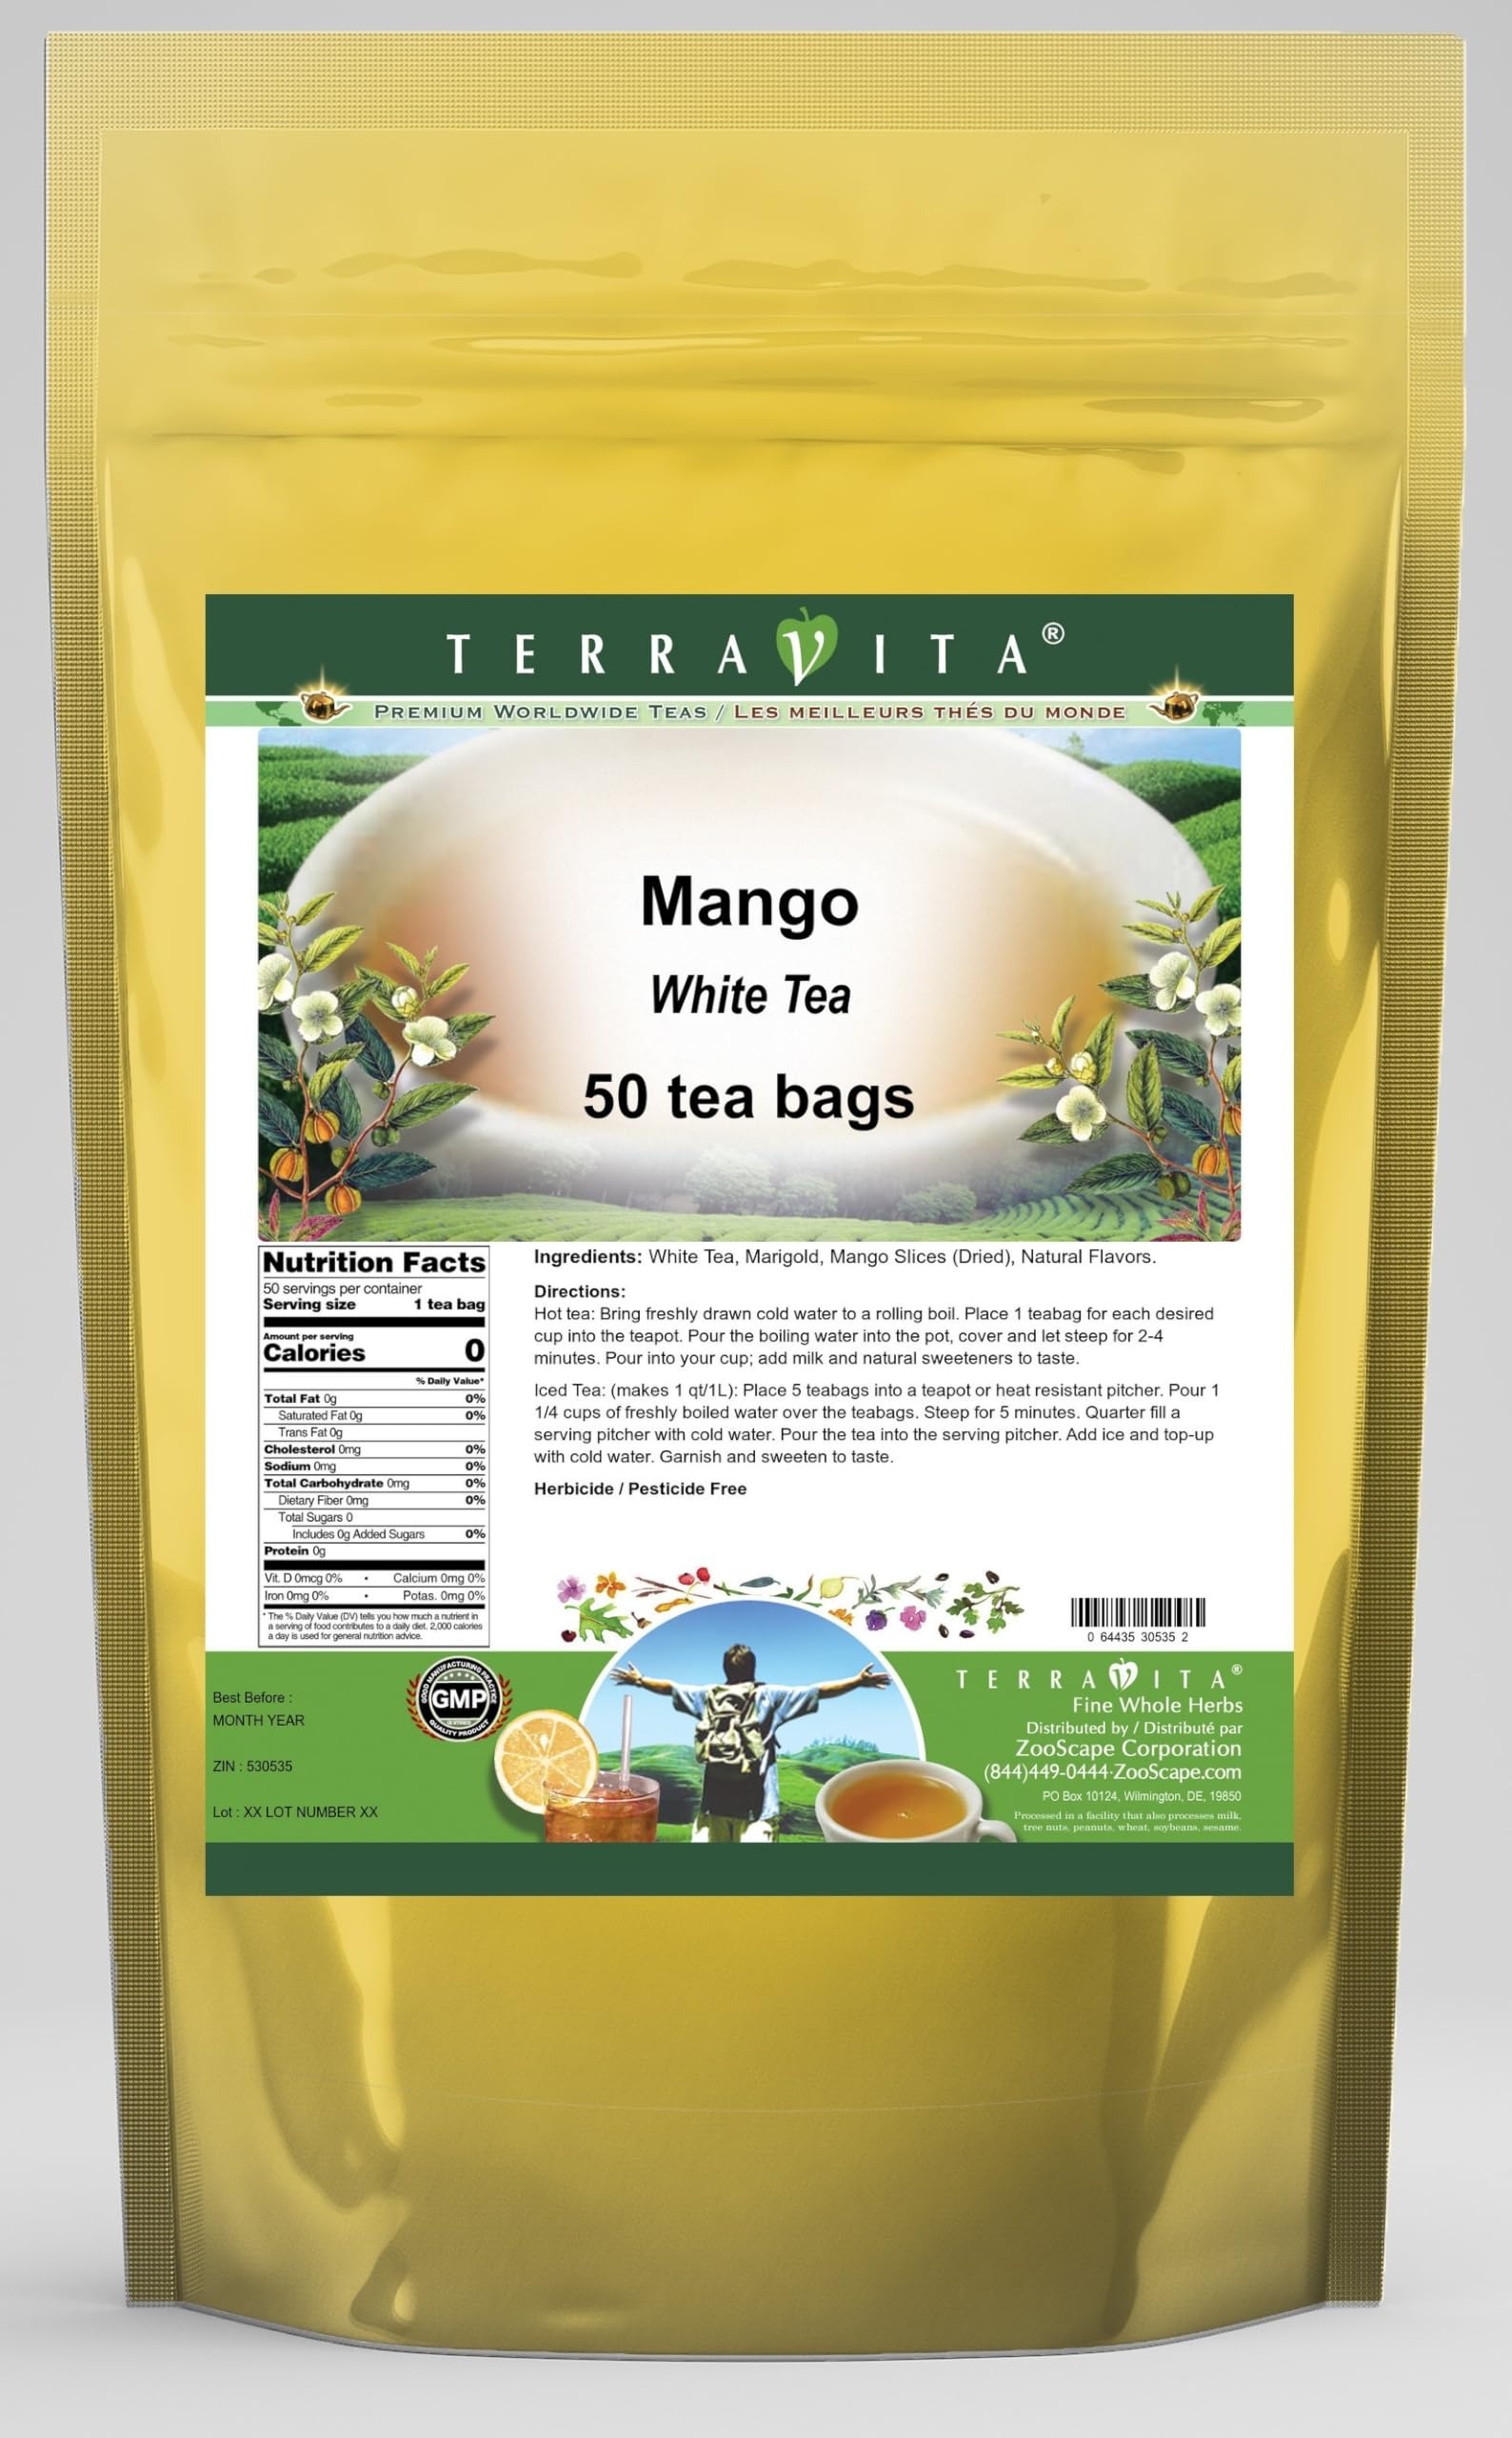
Item Name: Mango White Tea (50 tea bags, ZIN: 530535) - 2 Pack
Bullet Point 1: Our Mango White Tea is a mouth-watering flavored White tea with Marigold and Mango Slices (Dried) that you can enjoy all year round! - Ingredients: White tea, Marigold, Mango Slices (Dried) and natural mango flavor.
Bullet Point 2: No fillers.
Bullet Point 3: Manufacturer: TerraVita
Bullet Point 4: Size: 50 tea bags
Bullet Point 5: White Tea Bags - Packed in a convenient upright pouch!
Product Description: Our Mango White Tea is a mouth-watering flavored White tea with Marigold and Mango Slices (Dried) that you can enjoy all year round! - Ingredients: White tea, Marigold, Mango Slices (Dried) and natural mango flavor. - Hot tea brewing method: Bring freshly drawn cold water to a rolling boil. Place 1 teabag for each desired cup into the teapot. Pour the boiling water into the pot, cover and let steep for 2-4 minutes. Pour into your cup; add milk and natural sweeteners to taste. - Iced tea brewing method: (to make 1 liter/quart): Place 5 teabags into a teapot or heat resistant pitcher. Pour 1 1/4 cups of freshly boiled water over the teabags. Steep for 5 minutes. Quarter fill a serving pitcher with cold water. Pour the tea into the serving pitcher. Add ice and top-up with cold water. Garnish and sweeten to taste. - TerraVita is an exclusive line of premium-quality, natural source products that use only the finest, purest and most potent ingredients found around the world. TerraVita is hallmarked by the highest possible standards of purity, potency, stability and freshness. All of our products are prepared with the highest elements of quality control, from raw materials through the entire manufacturing process, up to and including the moment that the bottles or bags are sealed for freshness and shipped out to you. Our highest possible standards are certified by independent laboratories and backed by our personal guarantee. - TerraVita exists to meet and ensure your family's health and wellness without the harmful effects of chemicals and health products. We strive to make all of our products affordable and reliable and are constantly searching the market to maintain our affordability and to look for new ways to serve you and the ones you love. TerraVita has become a trusted
Value: 100.0
Unit: Count

Price: 86.91